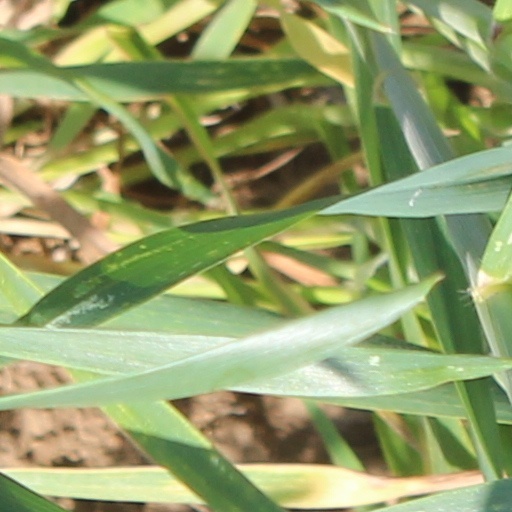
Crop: wheat